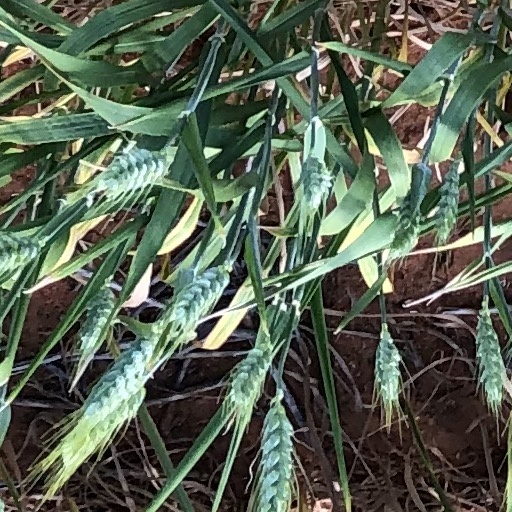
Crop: wheat